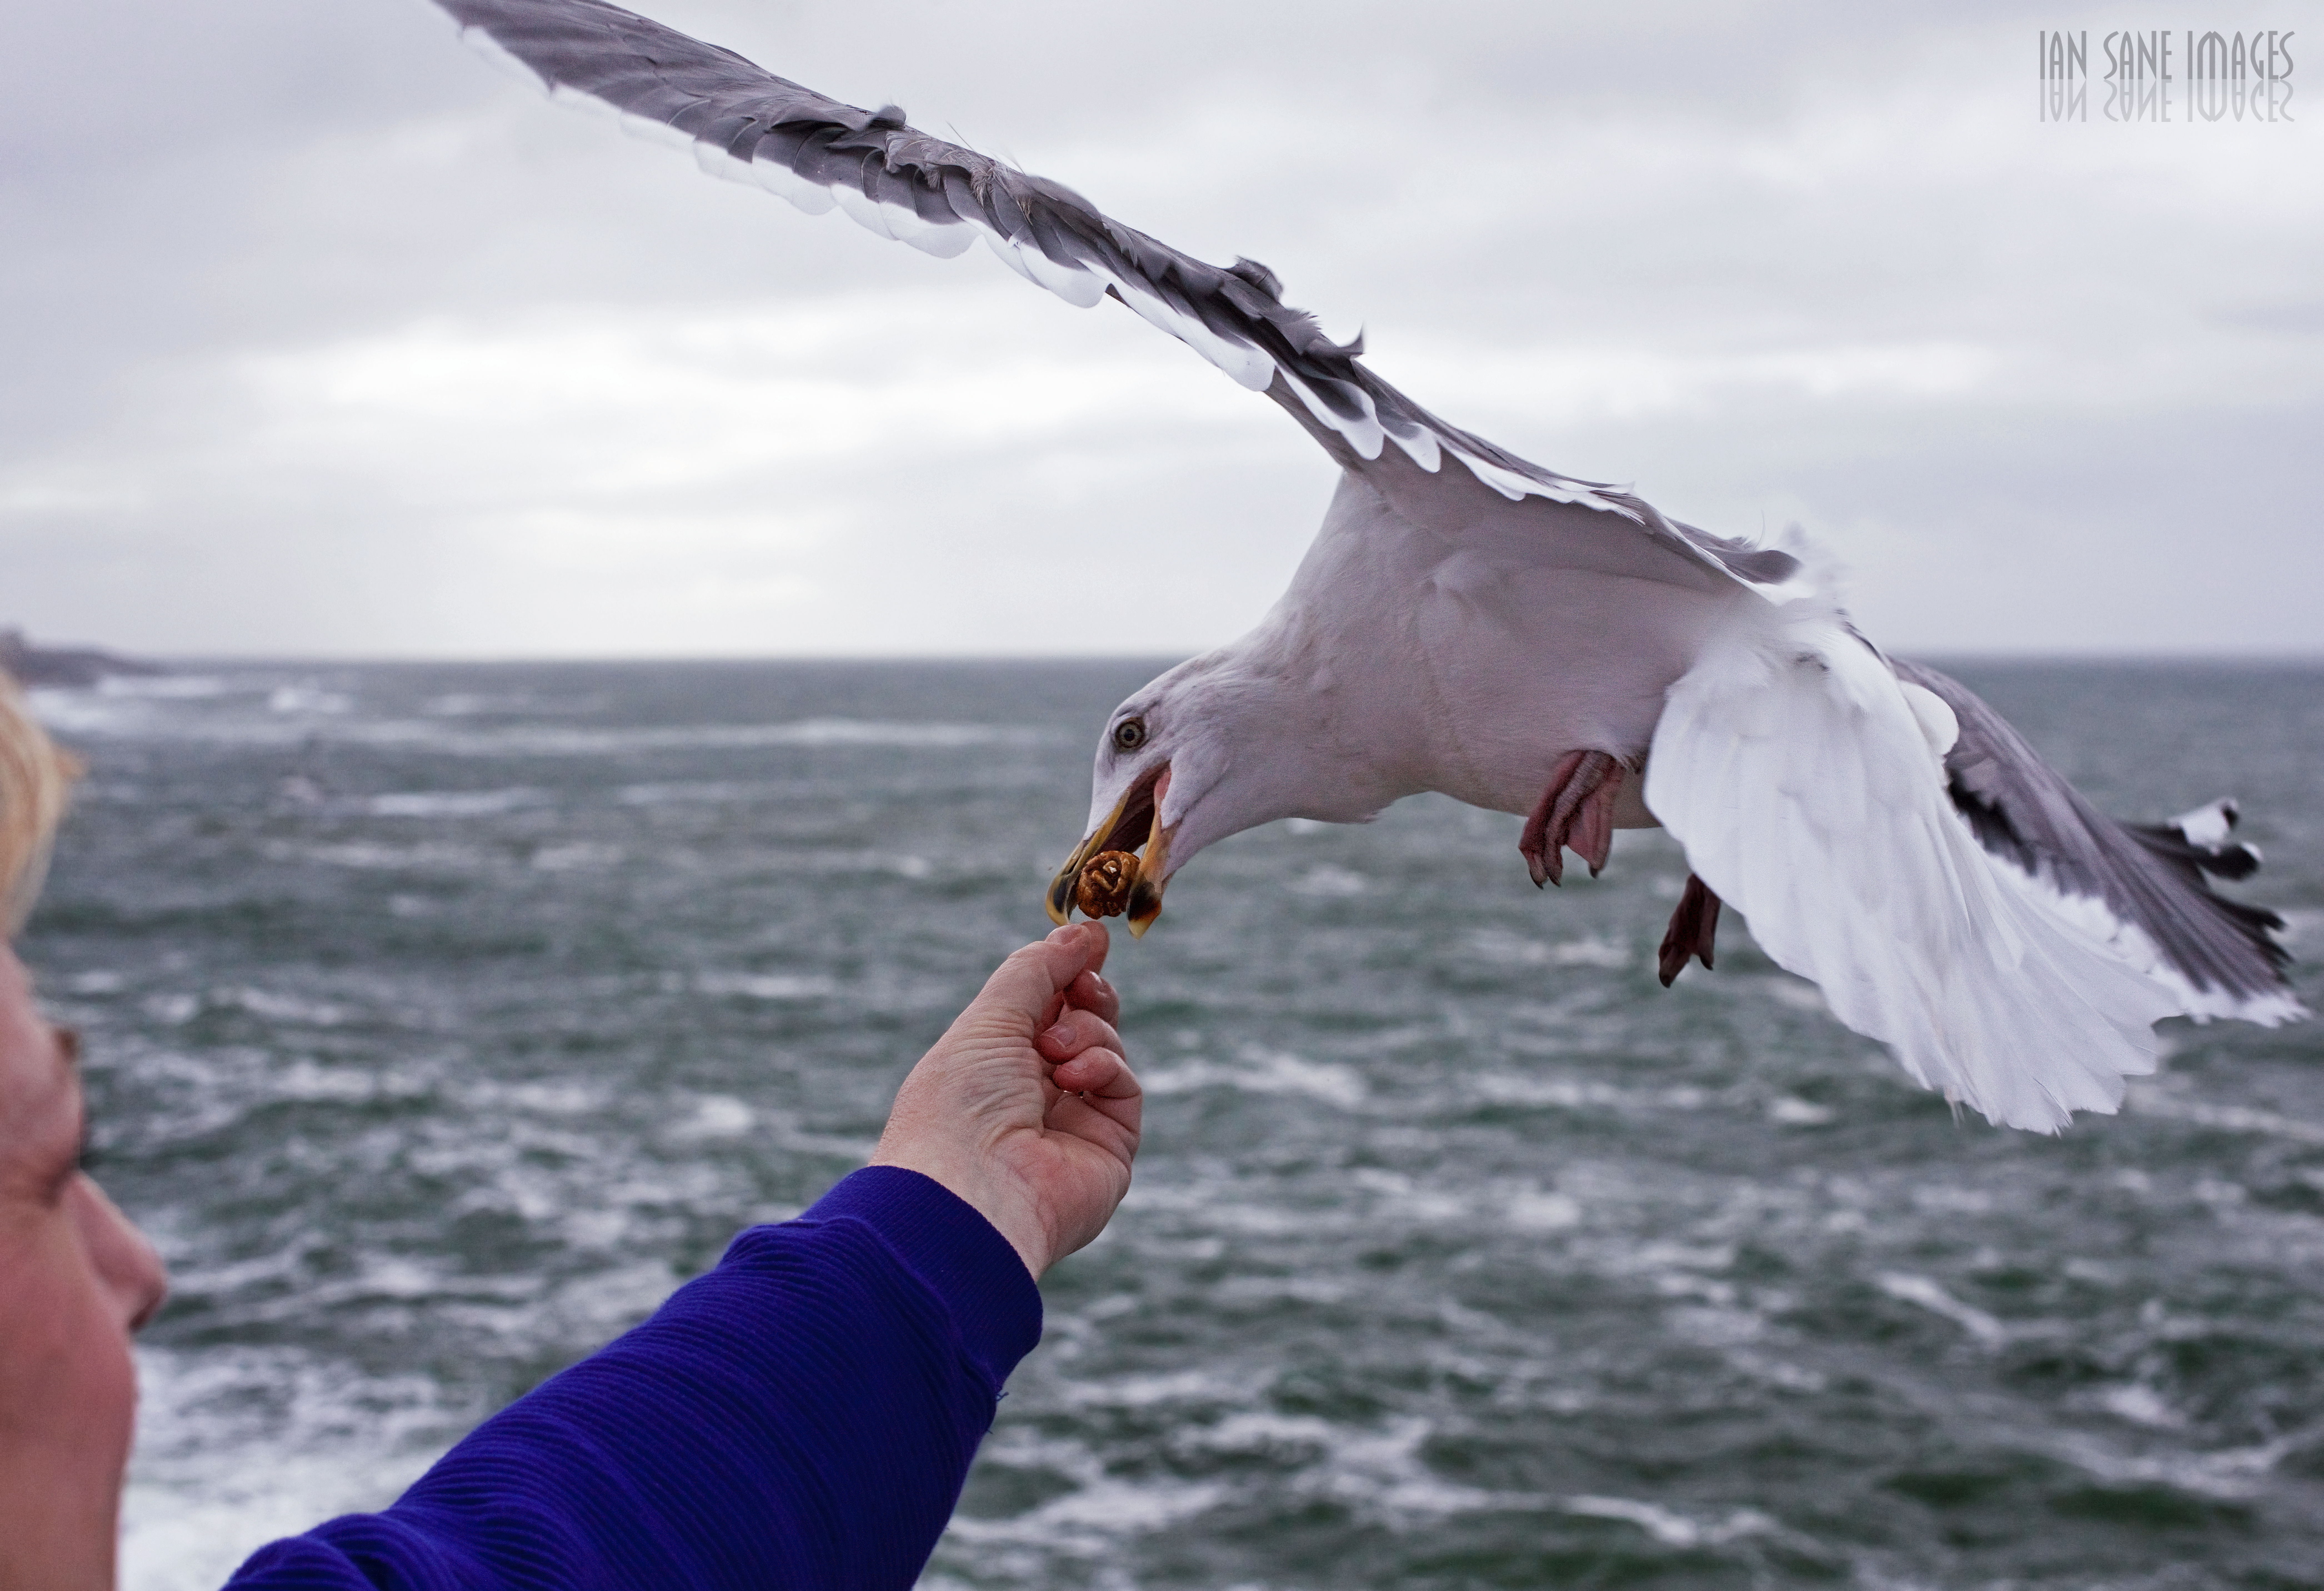
hand, sea, ocean, bird, camera, photography, seabird, seagull, wildlife, feed, lens, canon, bay, two, eos, cool image, f14, mark, ii, 5d, images, usm, mine, pacific, i, oregon, ian, sane, ef50mm, depoe